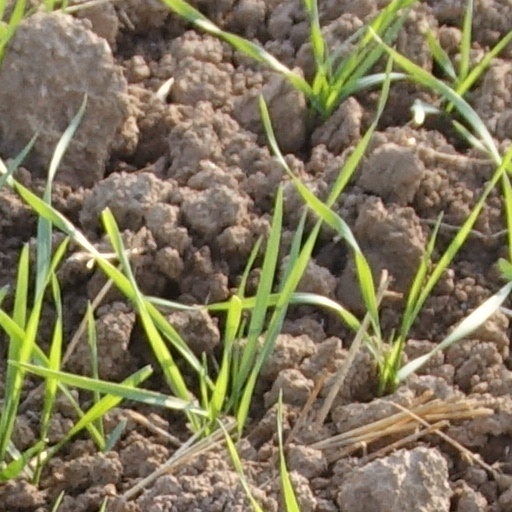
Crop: wheat